Riccardo Serena

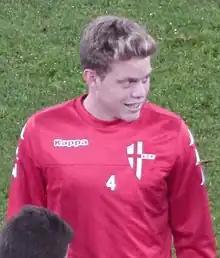
Serena with Padova in 2018

Riccardo Serena (born 29 September 1996) is an Italian footballer who plays as a midfielder for Serie D side Adriese.